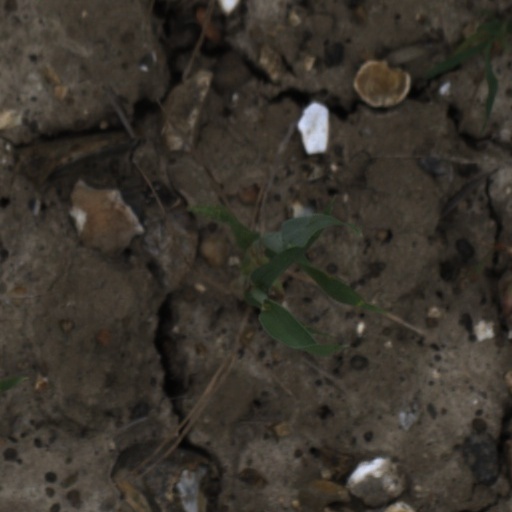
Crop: wheat